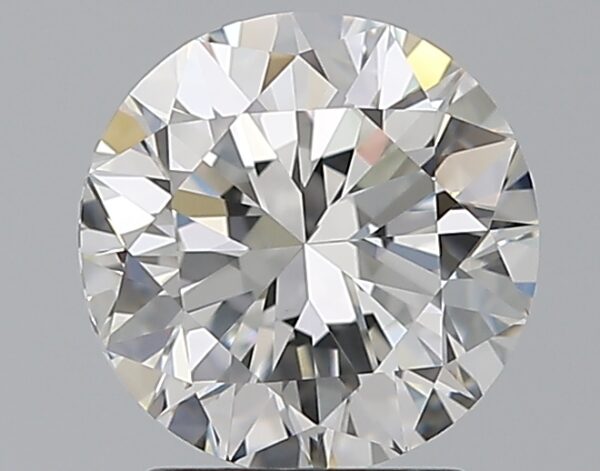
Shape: round
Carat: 2
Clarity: VS1
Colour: F
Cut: VG
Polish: EX
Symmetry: GD
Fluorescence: N
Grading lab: GIA
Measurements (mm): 7.93 x 8.02 x 5.02